Richard W. Thompson (journalist)

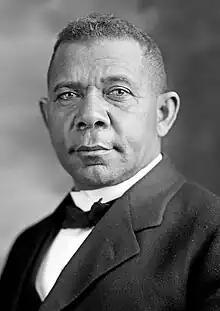
Booker T. Washington, 1905

In 1879 Thompson joined with brothers Benjamin, Robert, and James Bagby writing for their paper, the "Indianapolis Leader", which was the first black newspaper in Indianapolis. At that time, in connection with his school duties, he kept books for Dr. F. W. Ferree, secretary of the Marion County Board of Health. His work was recognized and he was appointed by speaker to the Indiana State Legislature as a page during the 1880–1881 session. His nomination received the support of many legislators at the time, including Benjamin Harrison, S. Hinton, and J. T. V. Hill.